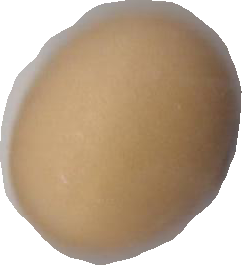
Variety: Anjasmoro